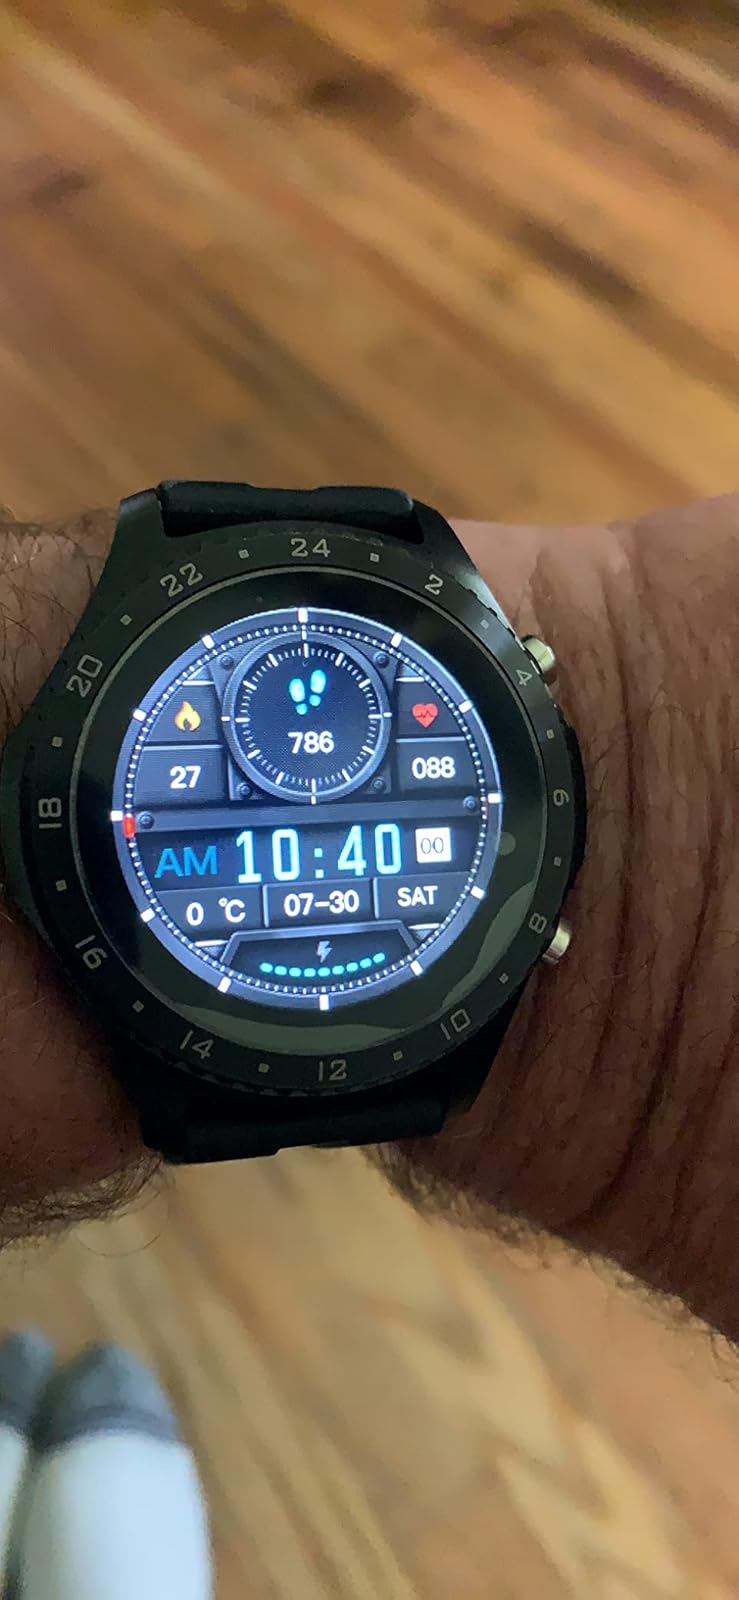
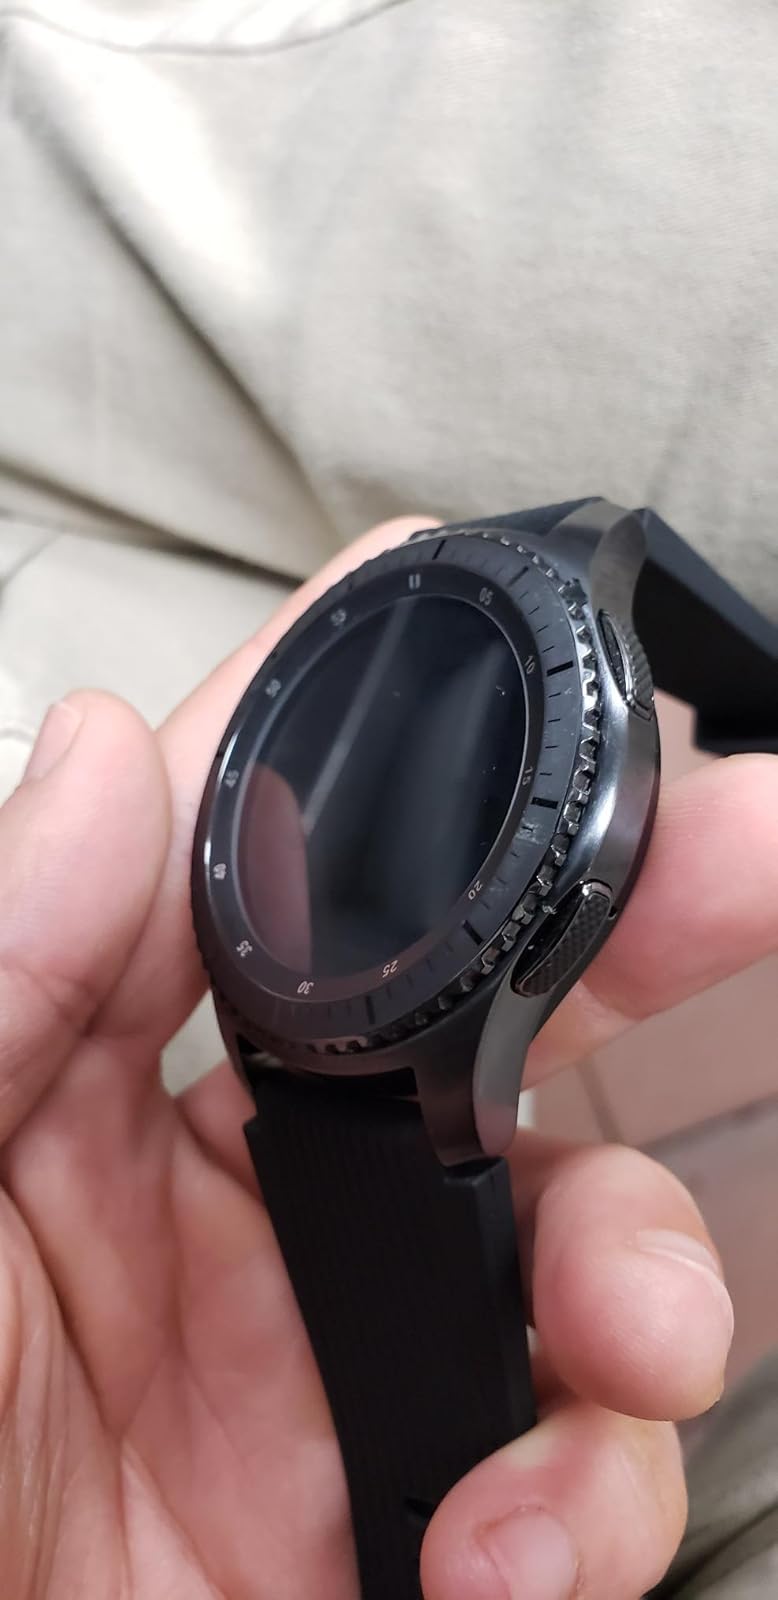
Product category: smartwatch
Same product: no